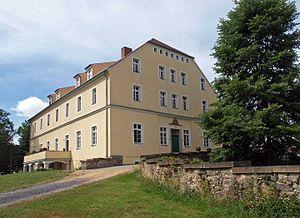
Vierkirchen est une commune de Saxe, située dans l'arrondissement de Görlitz, dans le district de Dresde.